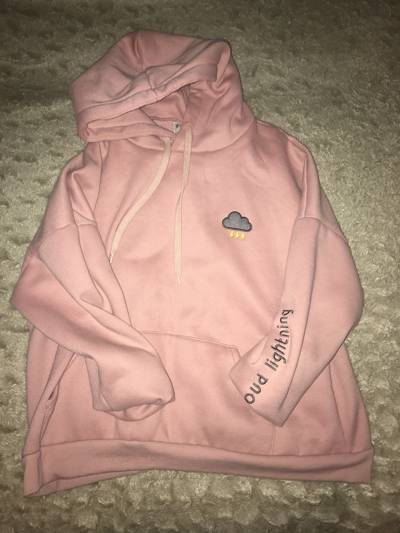
Waste category: clothes